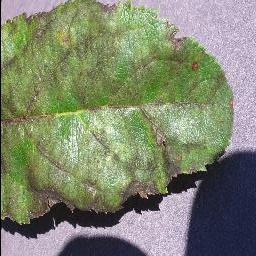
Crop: apple
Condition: scab